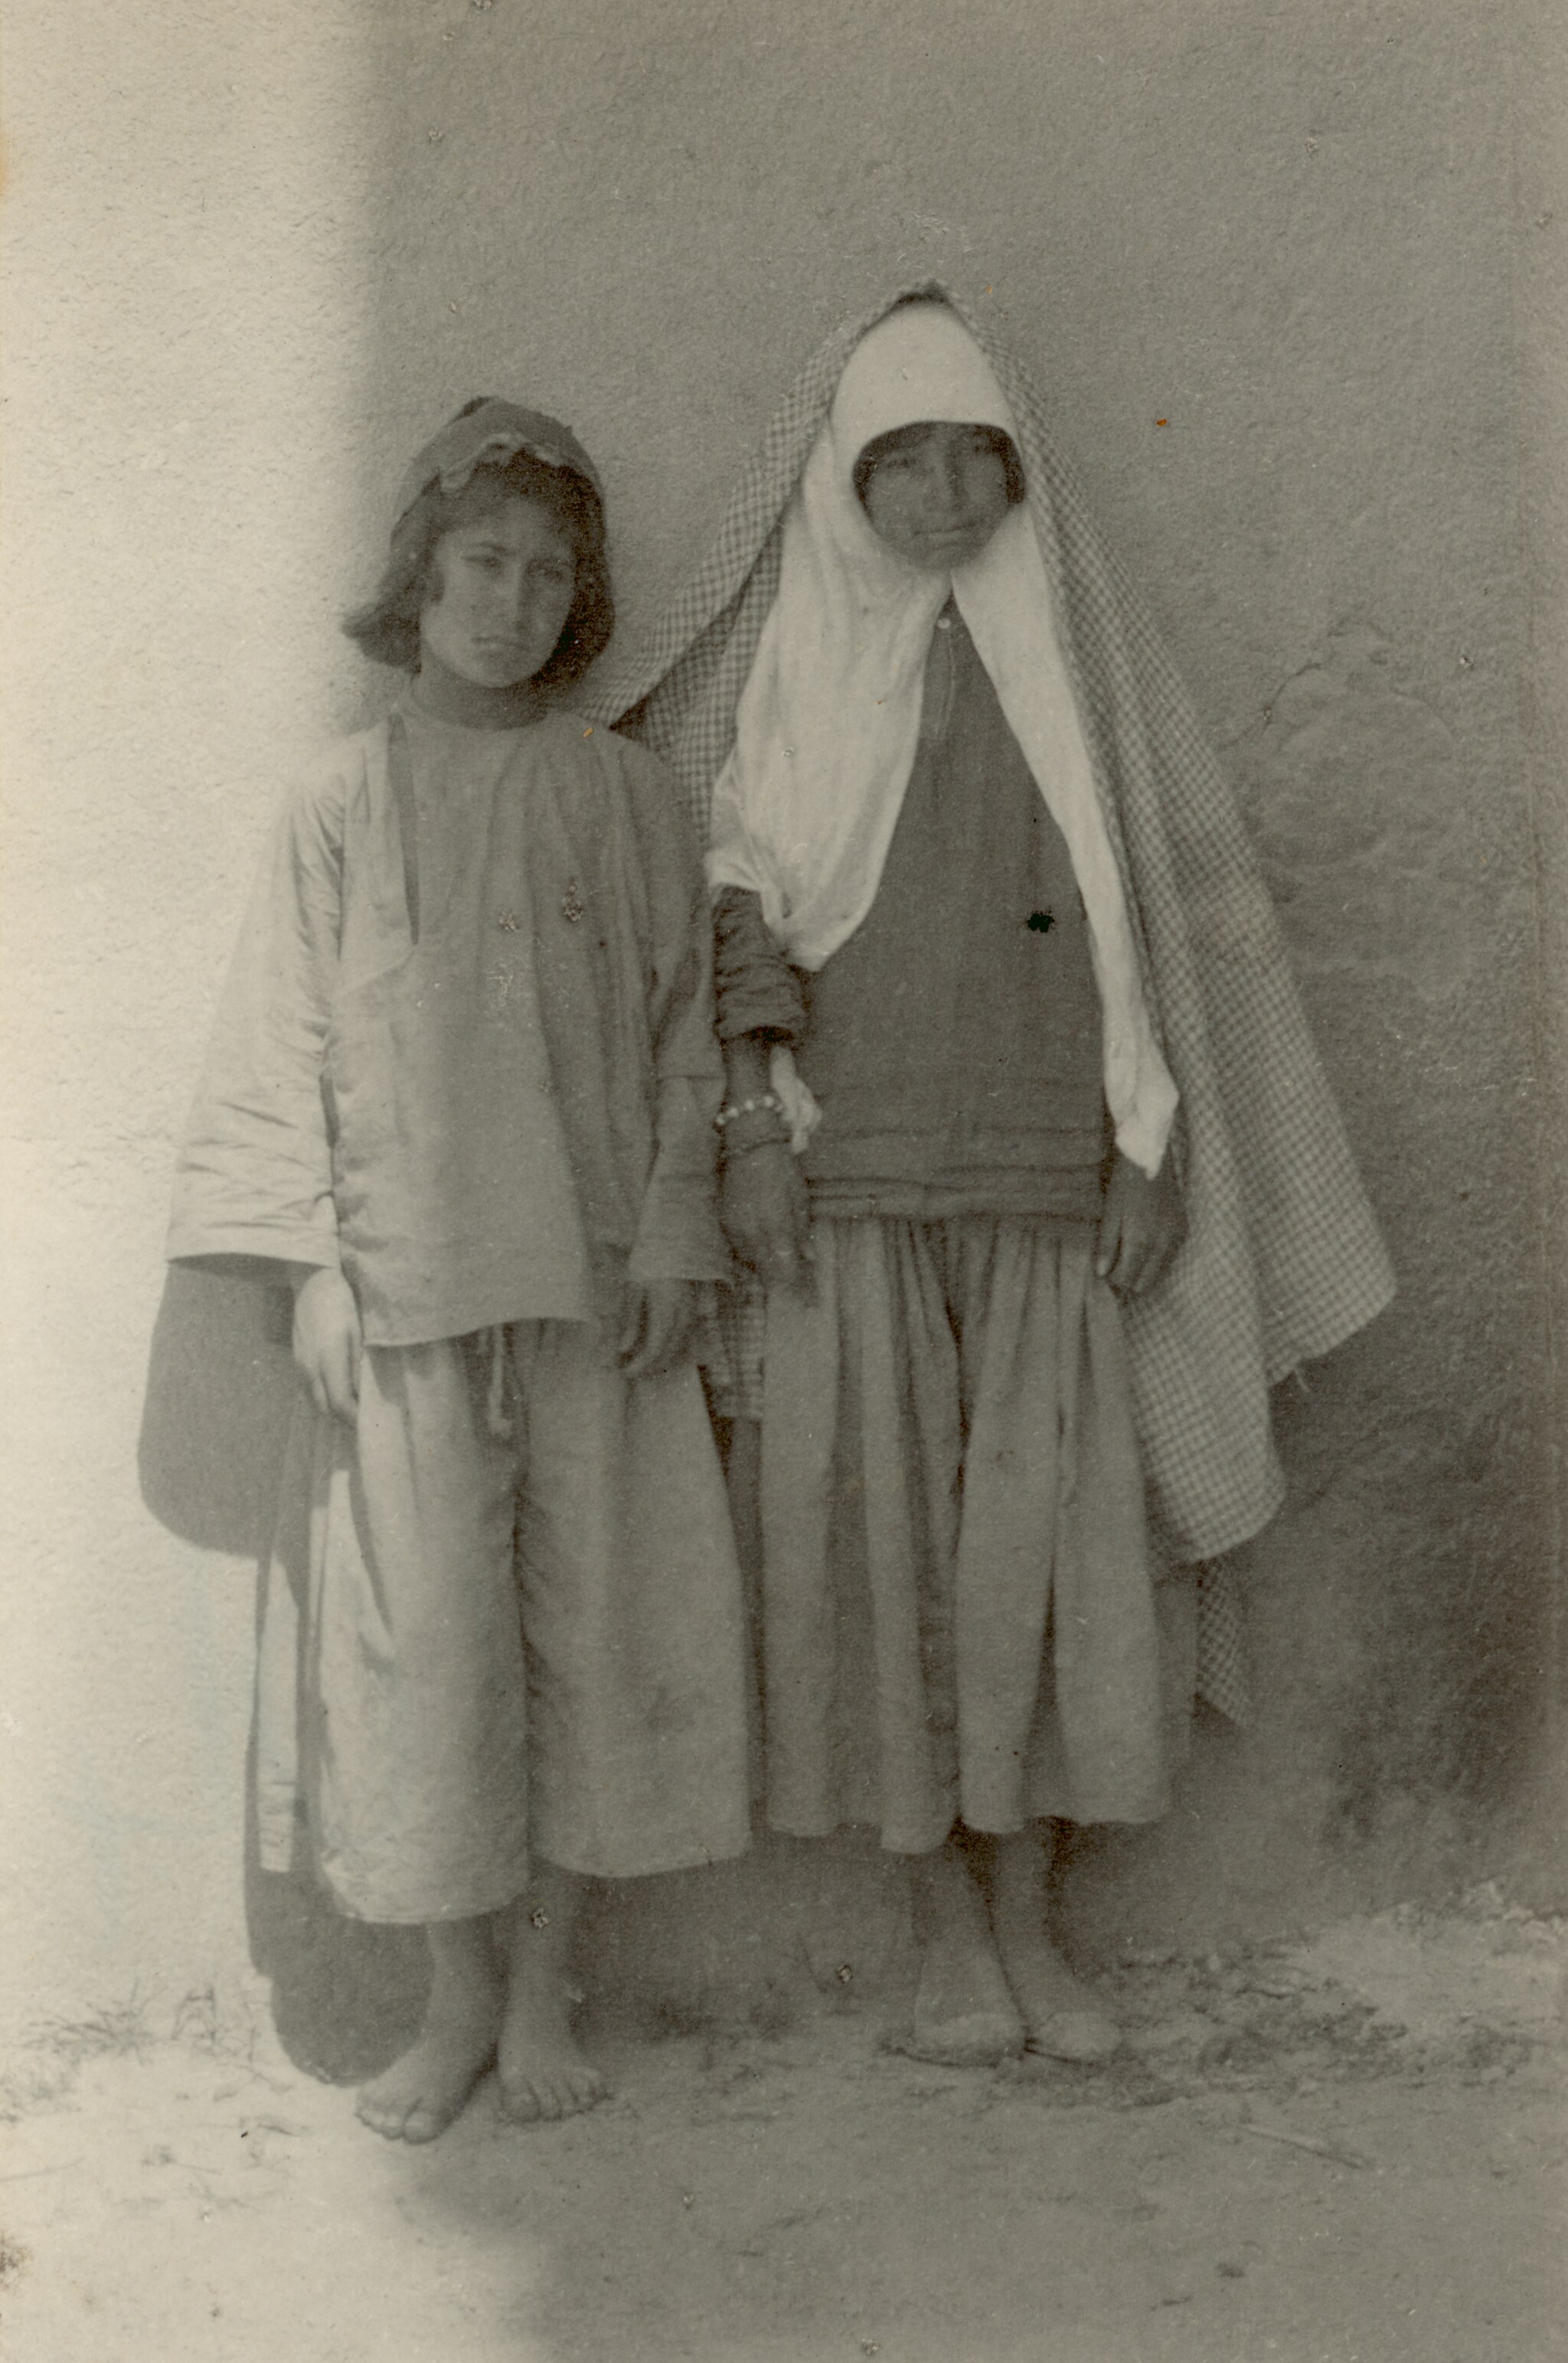
Title: KITLV A682 - Nomadenkinderen van de Kashkaï Iliat-stam bij de ruïnes van Persepolis in Iran, KITLV 81878
Description: Title: Nomadenkinderen van de Kashkaï Iliat-stam bij de ruïnes van Persepolis in Iran Author/creator: Thomson, J. Shelfmark: KITLV 81878 Subject (topical): Arabs Children Dry Regions Iranian Nomads Subject (geographic): Iran Note: Oud albumnr K 39 en 3/3. Language: No linguistic content Country: No place, unknown, or undetermined Published: 1891. Persistent URL: http://hdl.handle.net/1887.1/item:772177 Extent: Digital image Part of Title: KITLV A682 Persistent URL: http://hdl.handle.net/1887.1/item:886201
Date: Unknown date
Categories: People of Persepolis, Qashqai people, Unknown date, Creative Commons Attribution 4.0 missing SDC copyright license, People of Iran in the 1890s, Photographs of Iran in Leiden University Library